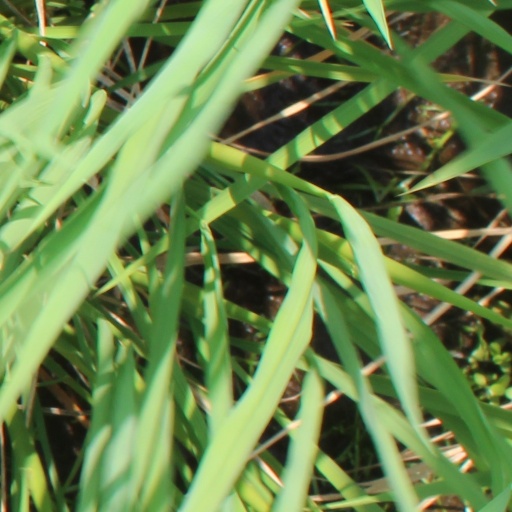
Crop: rice